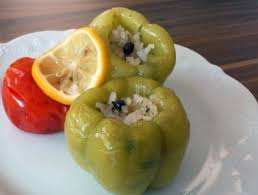
Yemek: biber_dolmasi